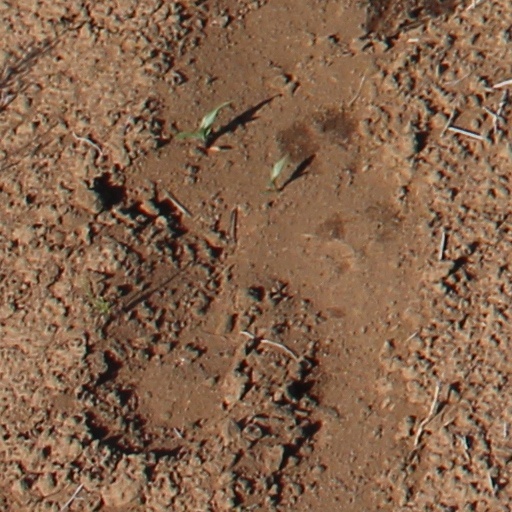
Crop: wheat